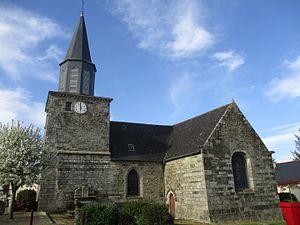
L'église paroissiale de Saint-Gérand (56)
La liste des sites classés du Morbihan présente les sites naturels classés du département du Morbihan.
Saint-Gérand [sɛ̃ʒeʁɑ̃] est une commune française, située dans le département du Morbihan en région Bretagne.
L'église Saint-Gérand est une église catholique située à Saint-Gérand, dans le Morbihan. Elle est dédiée à saint Guirec.